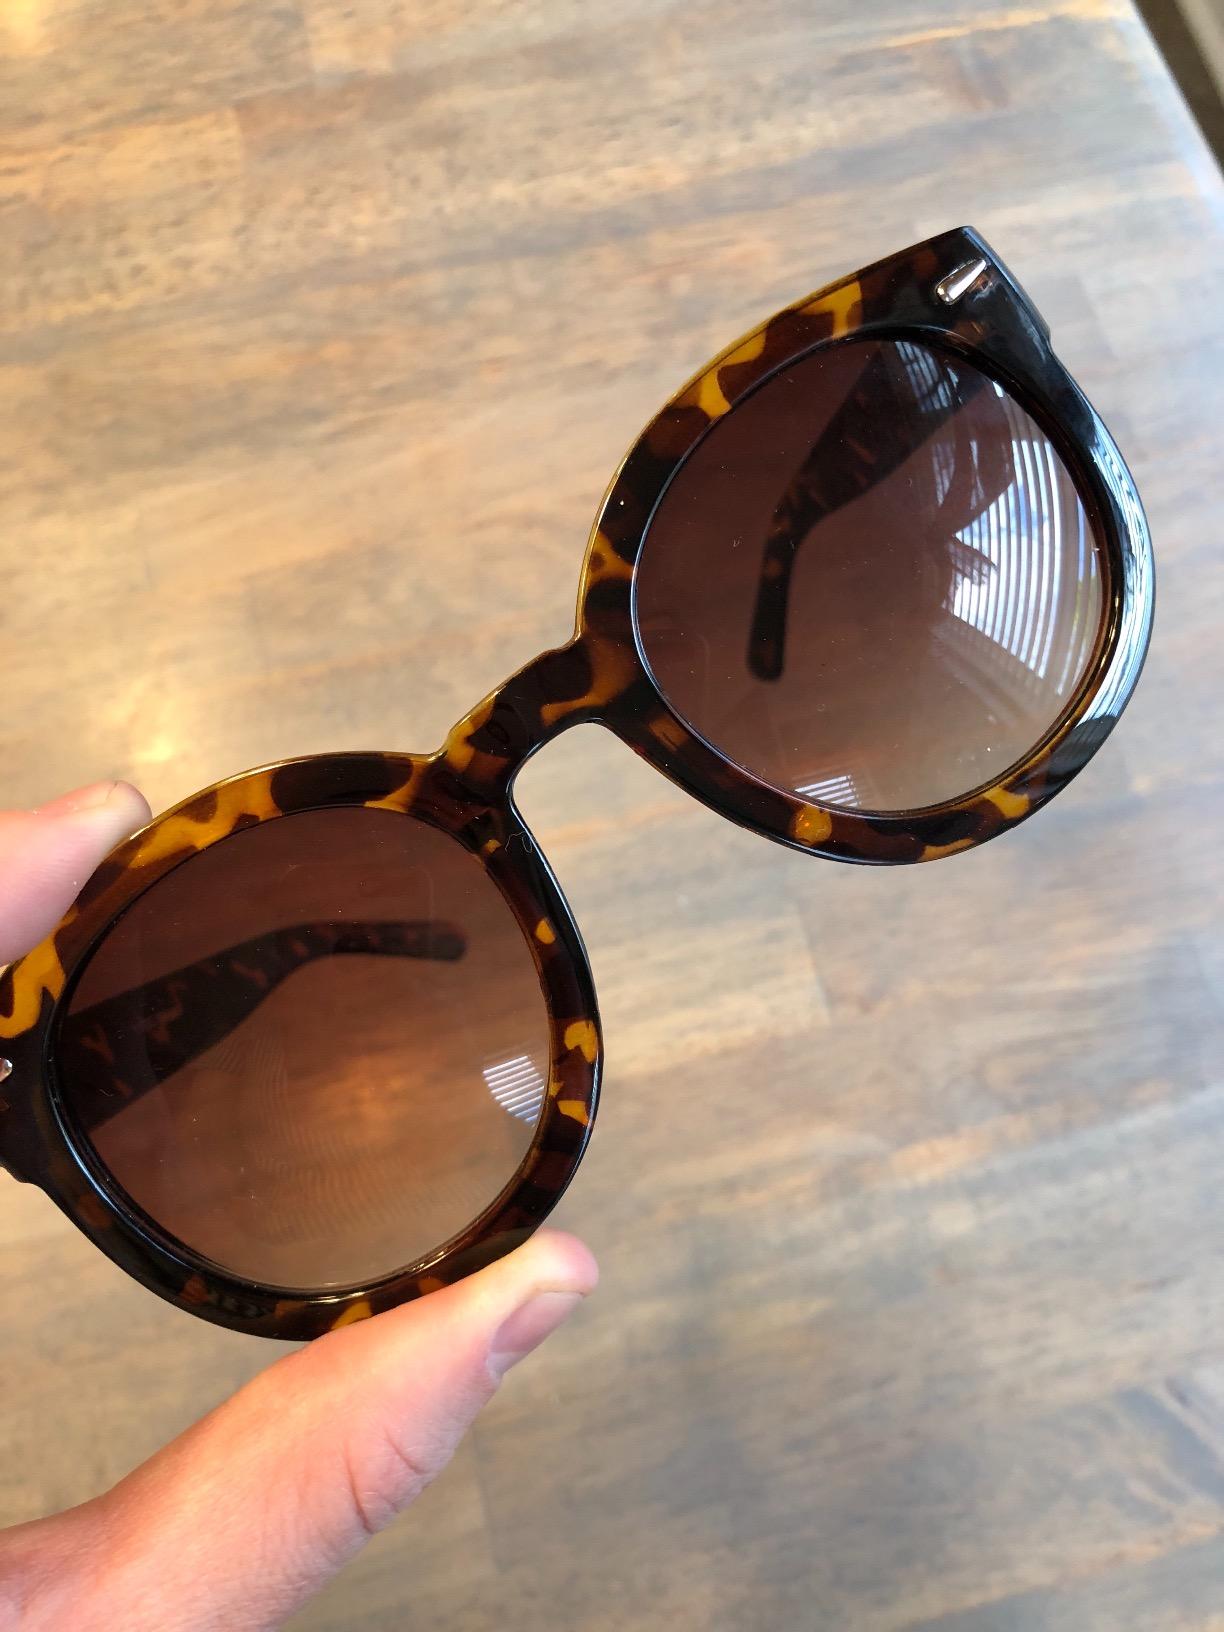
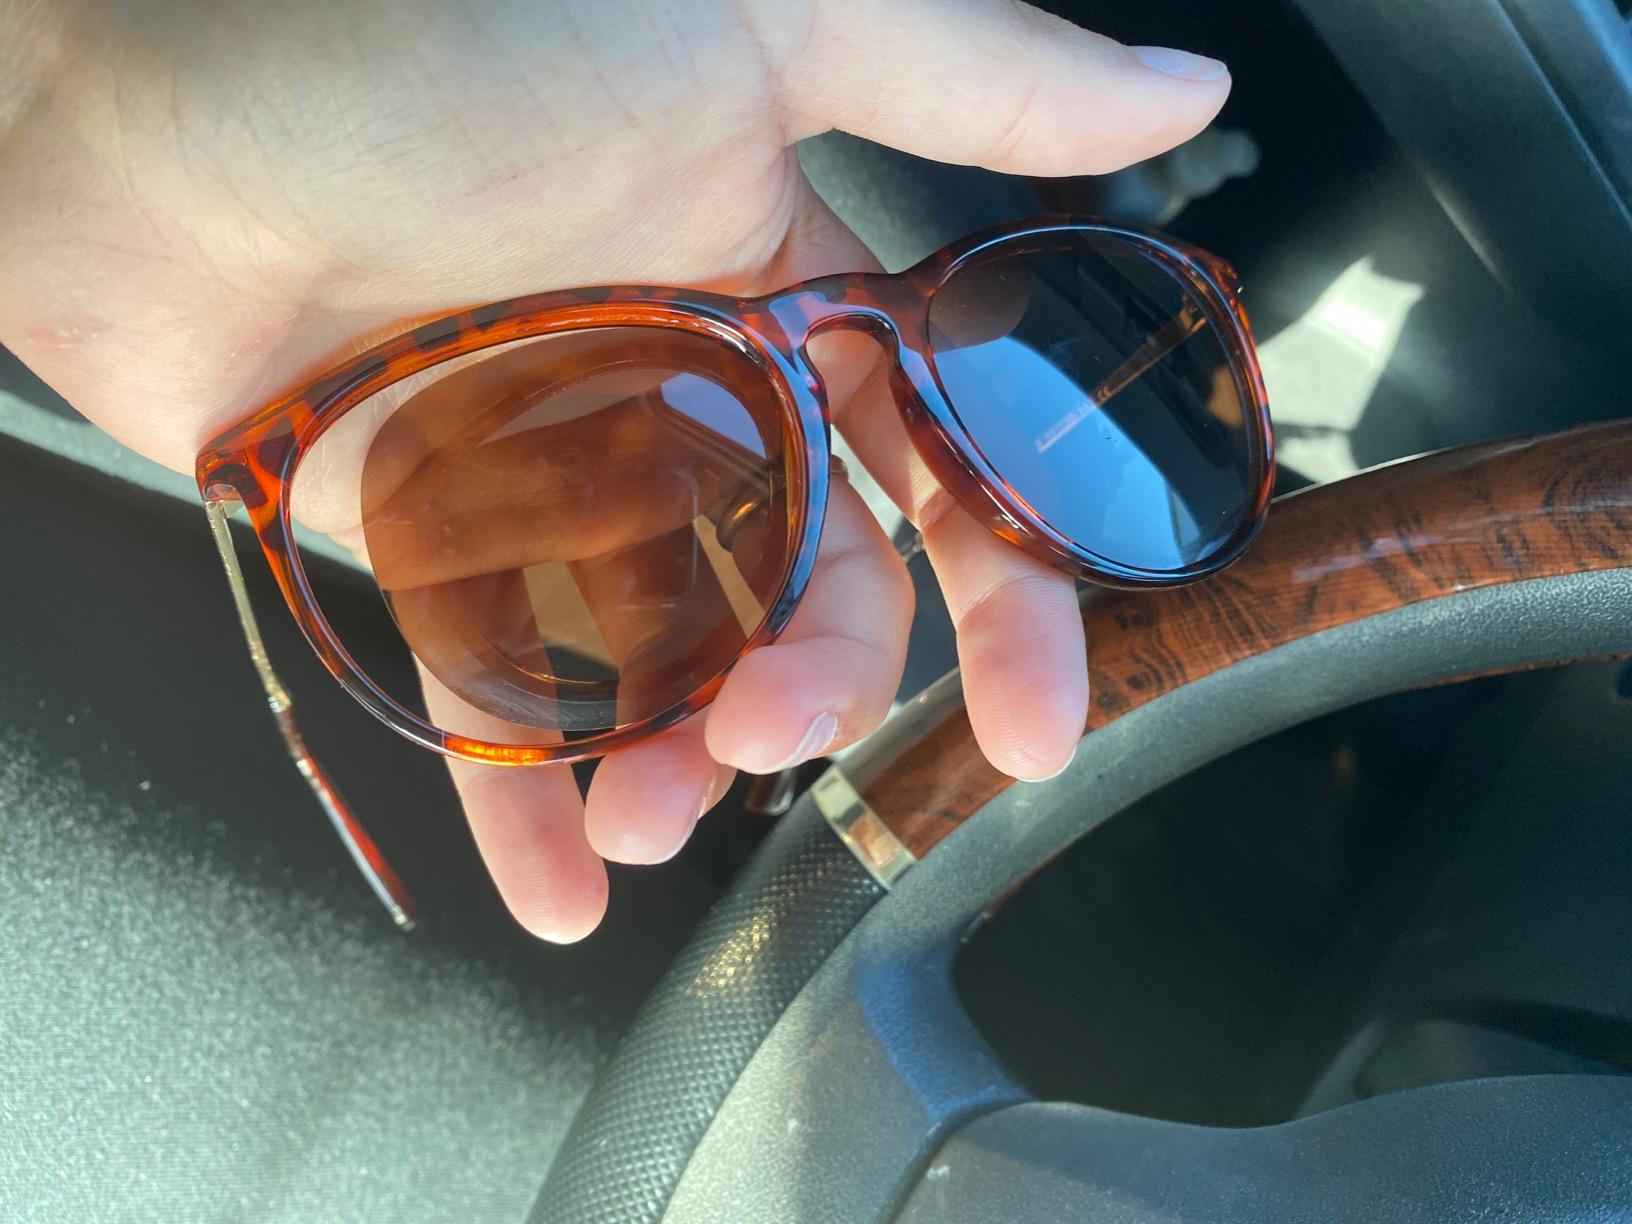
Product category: accessories_sunglasses
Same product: no